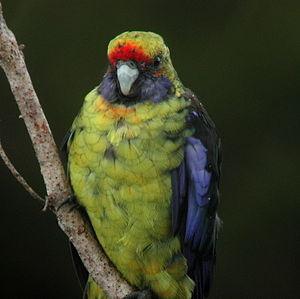
La Perruche à ventre jaune est une perruche vivant en Tasmanie au sud de l'Australie. Son épithète spécifique résulte d'une erreur sur son lieu d'origine : les échantillons ramenés en Europe étaient censés venir de Nouvelle-Calédonie.